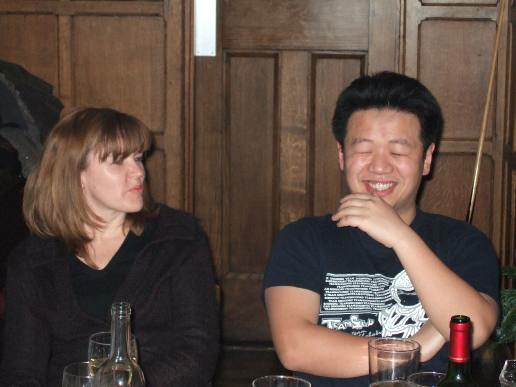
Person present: Yes